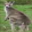
Label: kangaroo